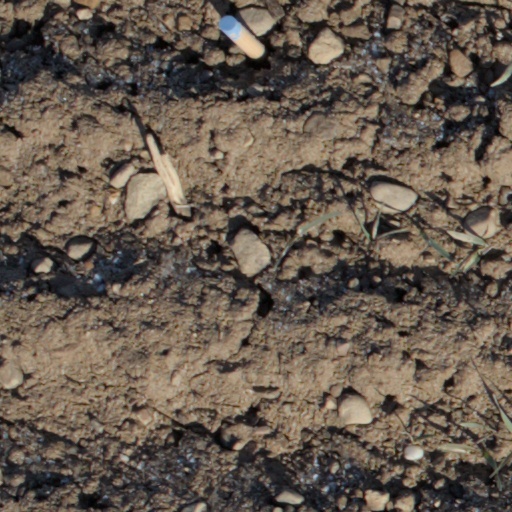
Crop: wheat